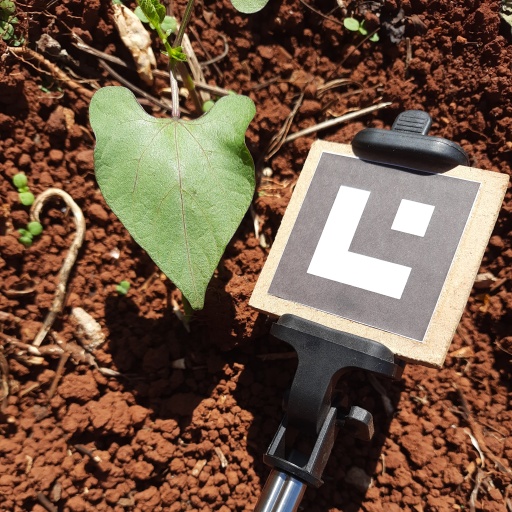
Observations: wavy surface, no eating holes, under sunlight